Stephen Vincent Benét House

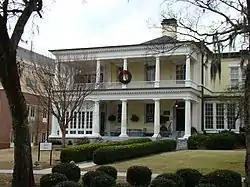

The Stephen Vincent Benét House, commonly referred to as Benét House, is a historic house on the Summerville campus of Augusta University in Augusta, Georgia. The house was built 1827–29 as the Commandant's House of the Augusta Arsenal, and is a much-altered example of Federal period architecture. The house was designated a National Historic Landmark in 1971 for its association with the Pulitzer Prize-winning writer Stephen Vincent Benét (1898–1943), who lived here in the 1910s. The house, which housed the official residence of the Augusta State University for a time, presently houses the Summerville campus's office of admissions.